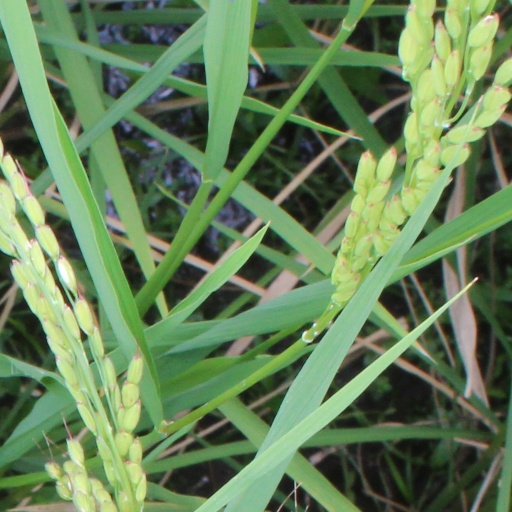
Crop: rice